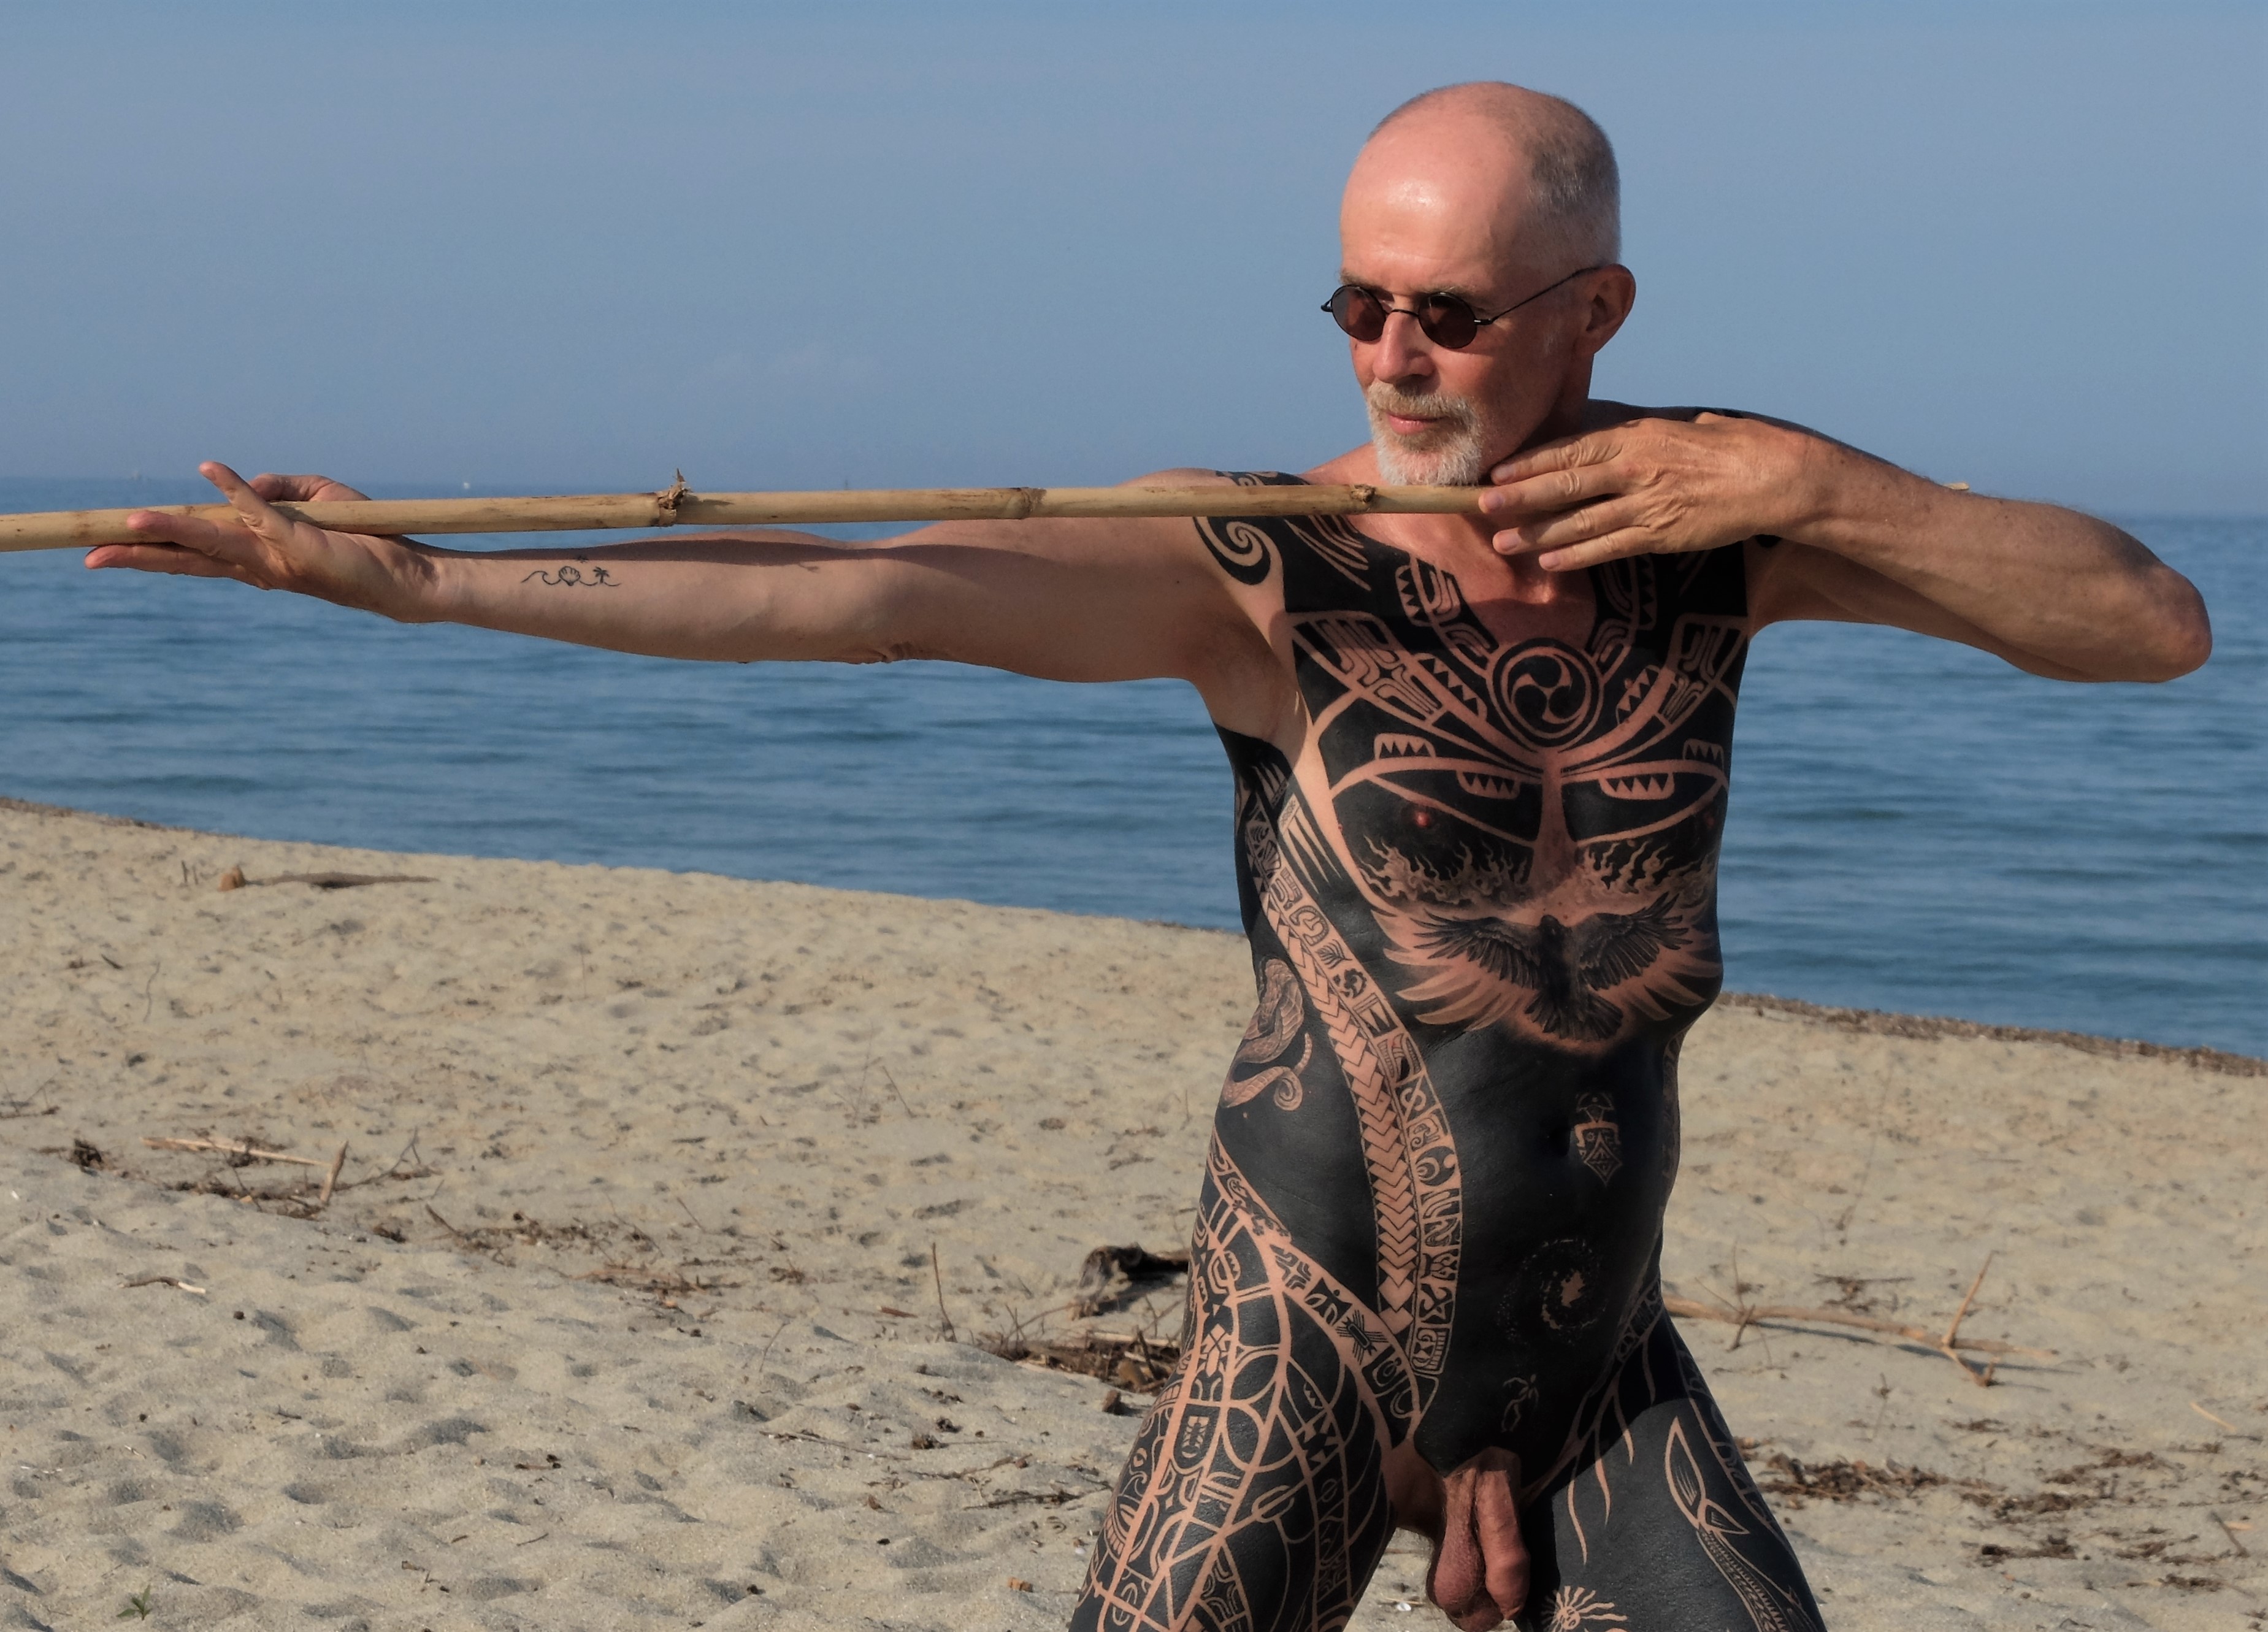
nude, naked, man, men, nude man, naked man, nude men, naked men, tattoo, tattoos, wild style, freak, hippie, bodybuilding, martial arts, summer, sun, sea, ocean, vacation, nudist, nudists, beach, bodypainting, sexy, sex, erotic, erotics, attractive, dance, beach dance, holidays, relaxation, wellness, freedom, power, peace, warrior, style, body, art, maori, nude body, naked body, body art, water, arm, sky, gesture, trunk, thumb, chest, fun, elbow, happy, Barechested, abdomen, lake, landscape, swimwear, recreation, thigh, wrist, human leg, arthropod, horizon, flesh, leisure, eyewear, pattern, facial hair, tourism, personal protective equipment